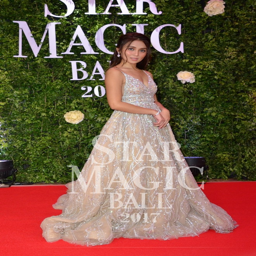
pop artists walked down the red carpet .